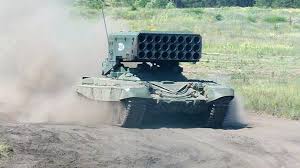
Label: TOS-1